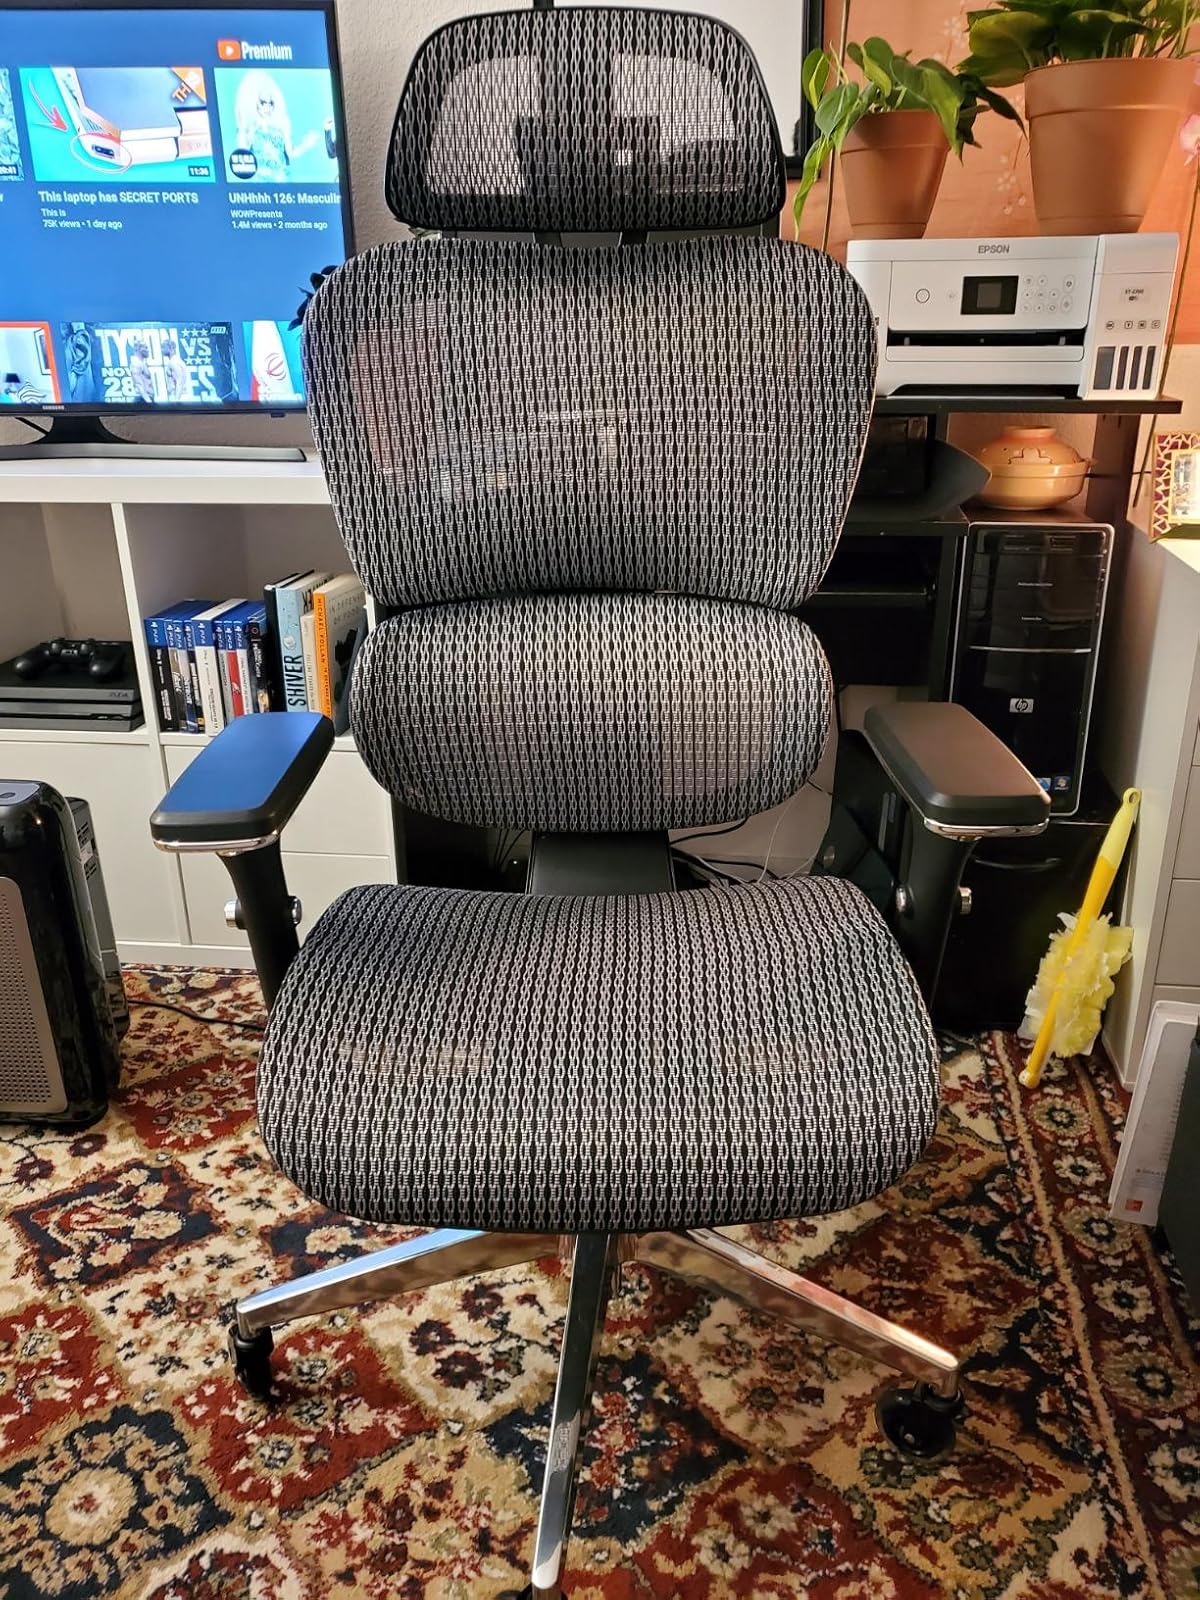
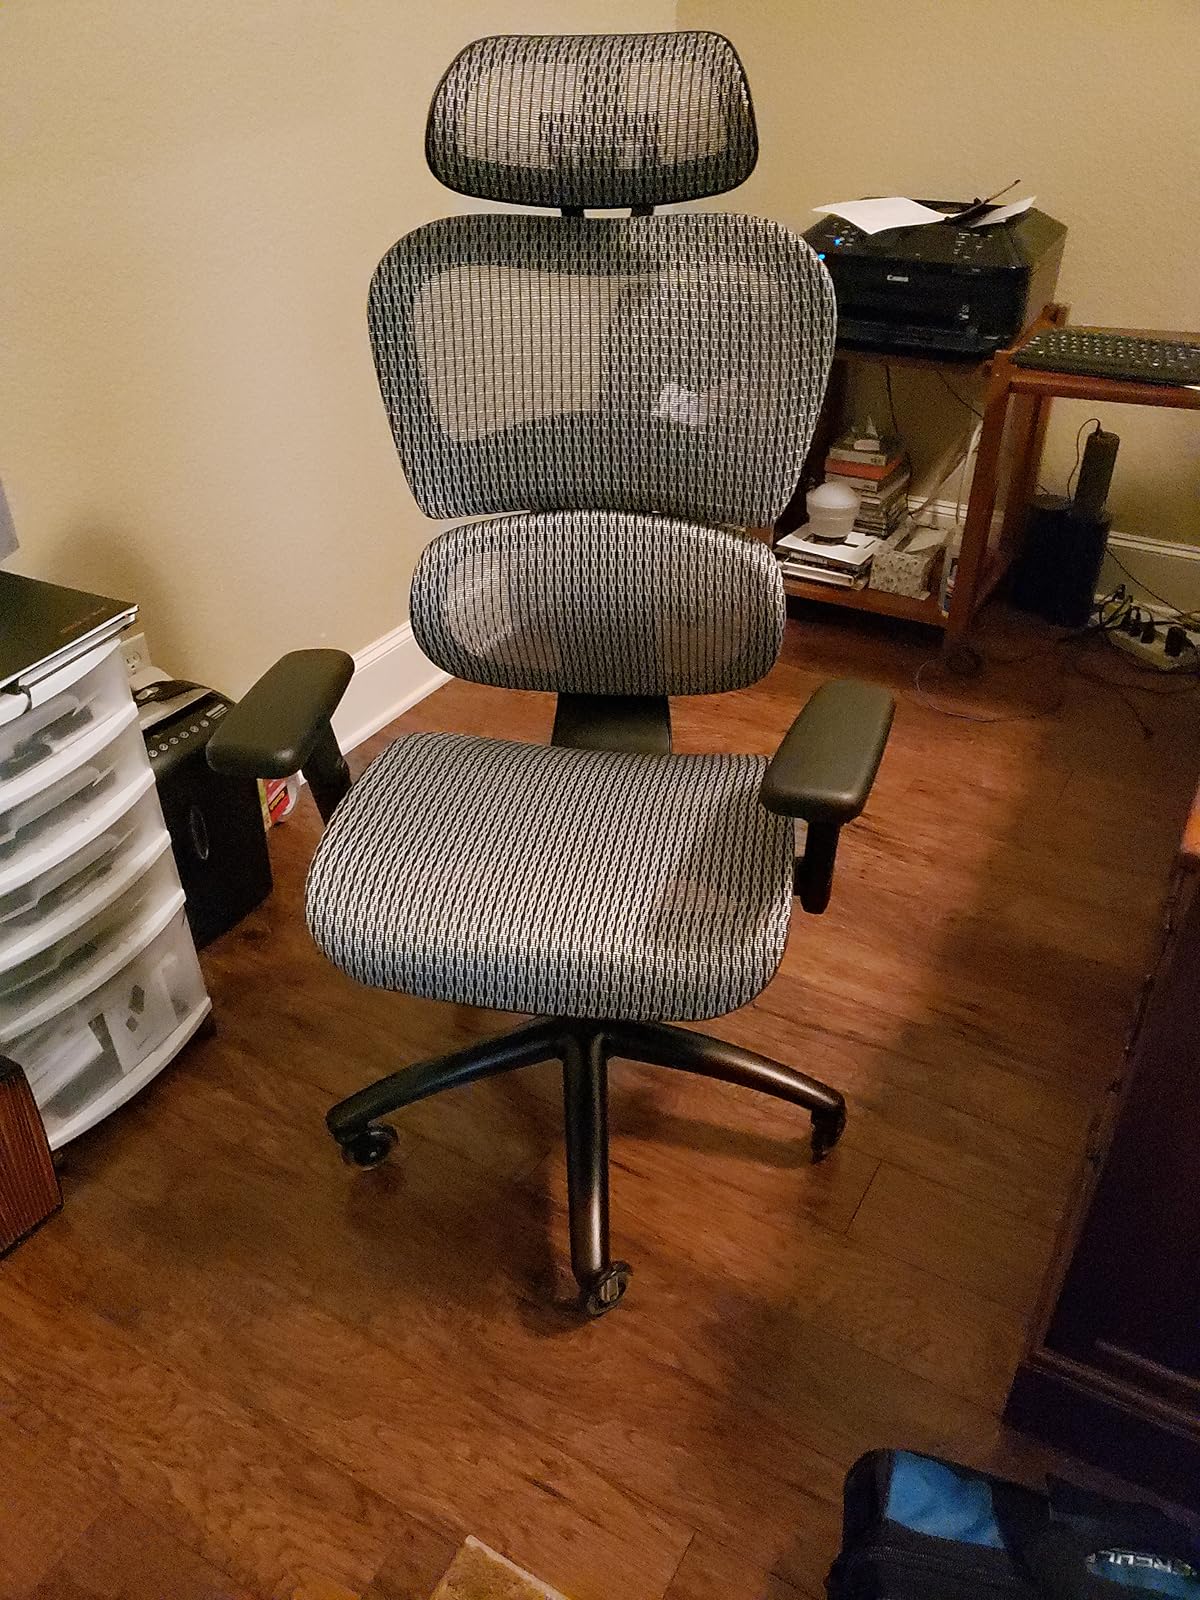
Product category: items_chair
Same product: yes